Faith Baldwin

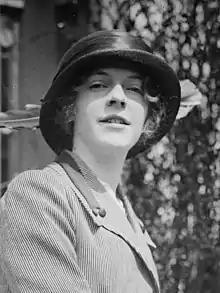
Baldwin circa 1913

Faith Baldwin (October 1, 1893 – March 18, 1978) was an American writer of romance novels and other forms of fiction, often concentrating on women characters juggling career and family. "The New York Times" wrote that her books had "never a pretense at literary significance" and were popular because they "enabled lonely working people, young and old, to identify with her glamorous and wealthy characters".